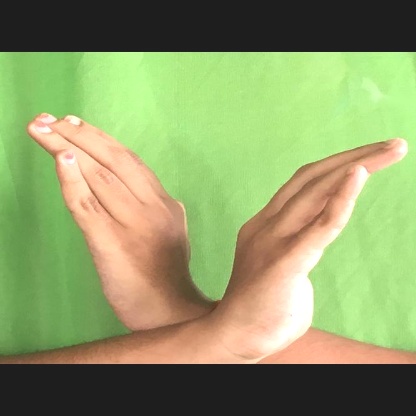
Mudra: Nagabandha